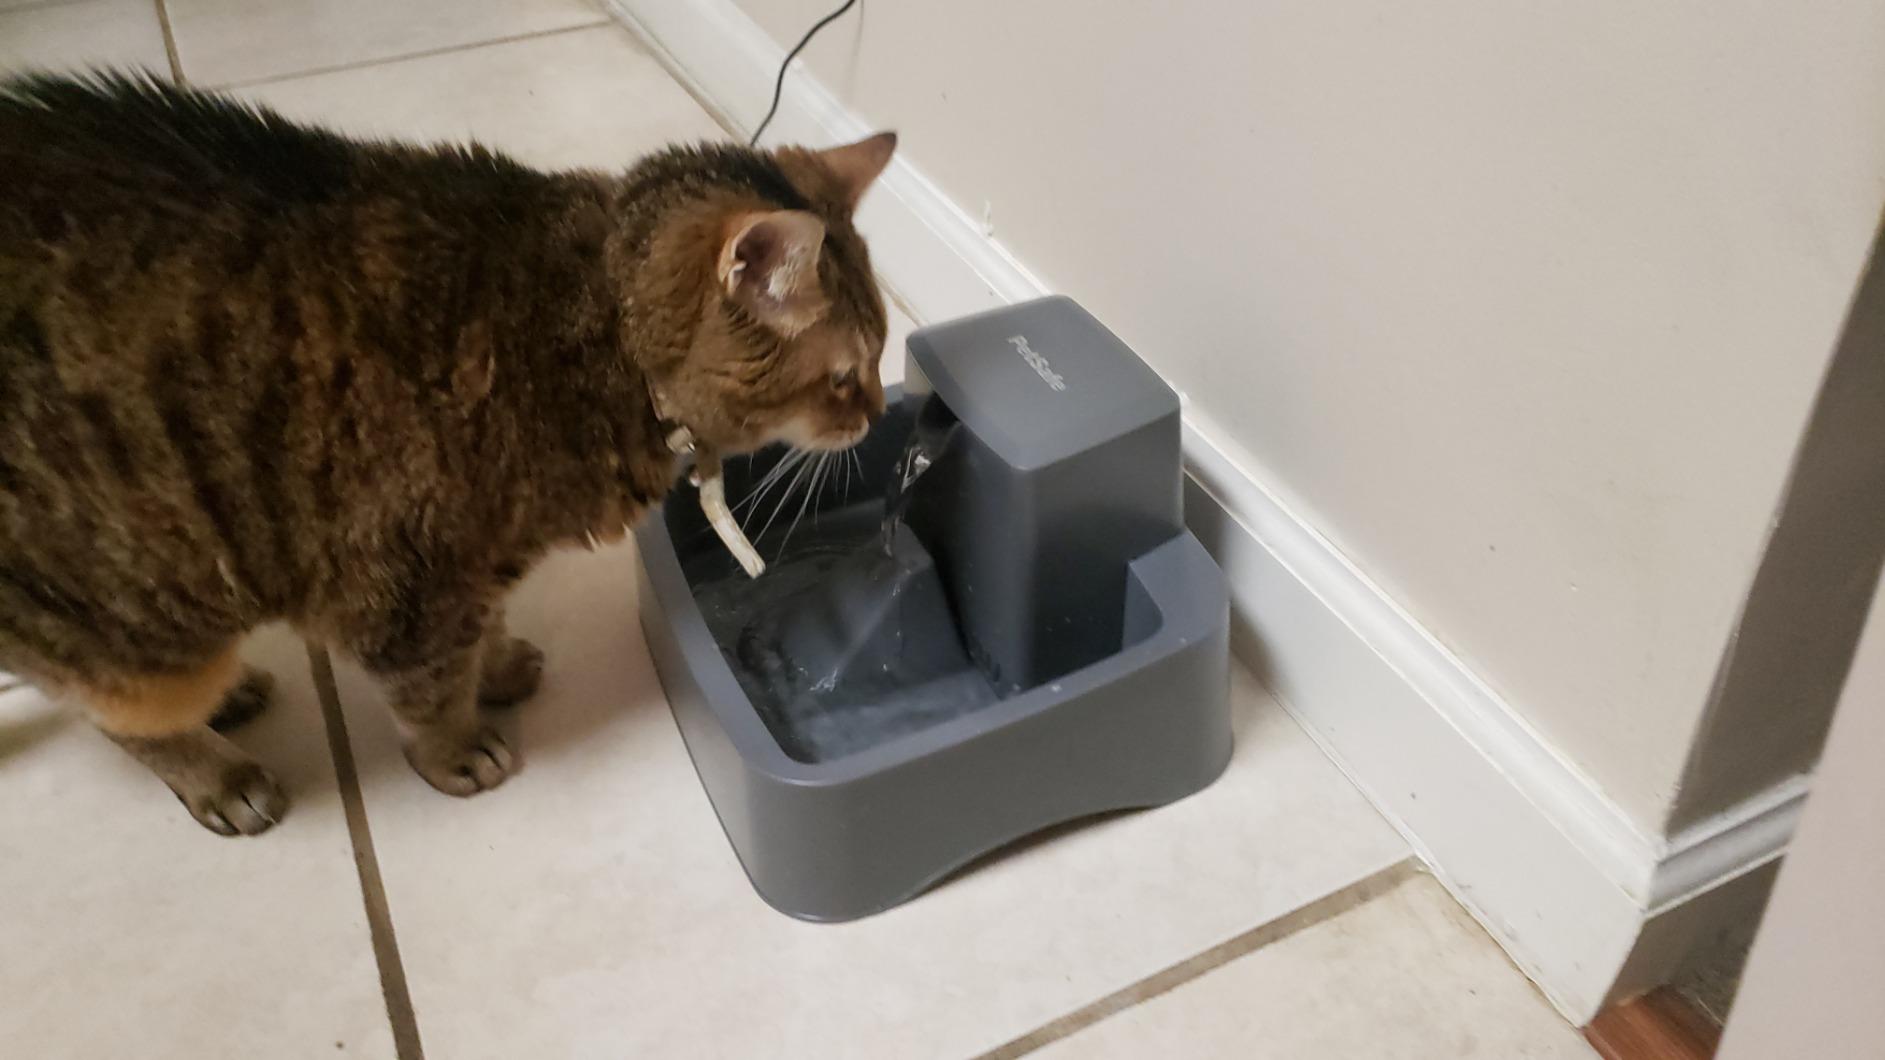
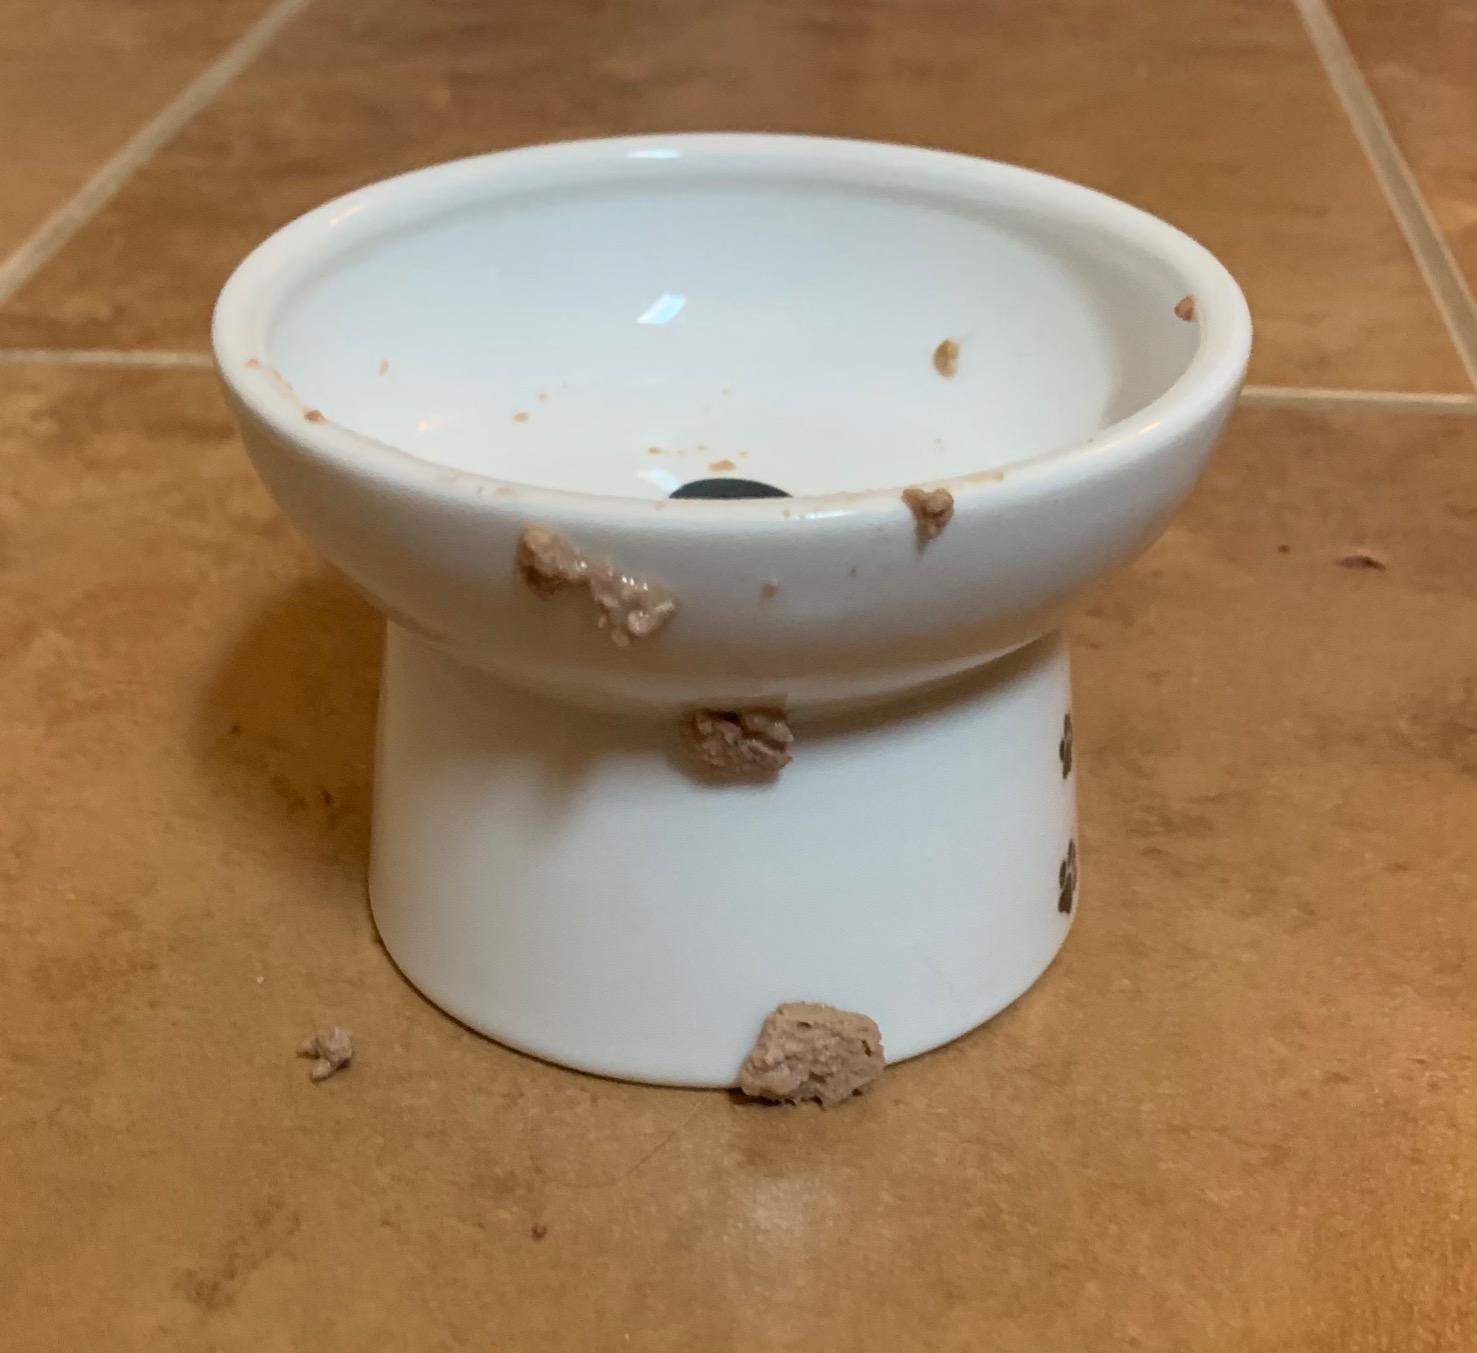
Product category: items_bowl
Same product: no